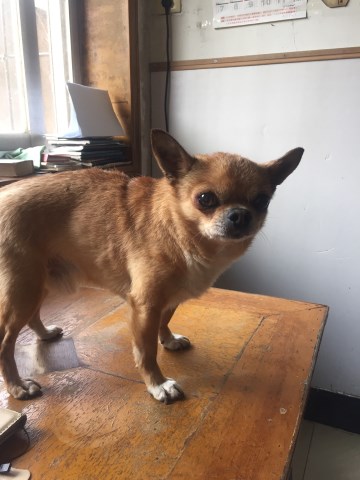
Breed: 420-n000124-Chihuahua